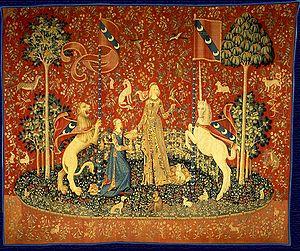
La Dame à la licorne est une série de six tapisseries datant du XVe siècle, que l'on peut voir au musée national du Moyen Âge et illustrent des sens.
Formant la transition entre l'art gothique et la Première Renaissance, le style Louis XII est le résultat des guerres d'Italie de Charles VIII et de Louis XII mettant alors la France en rapport direct avec la Renaissance artistique italienne. D'une façon générale, la structure reste française, seul le décor change et devient italien.
Comme son nom l'indique, le petit lévrier italien, aussi appelé levrette d'Italie, est originaire d'Italie. C'est le plus petit des chiens classés dans le groupe 10, lévriers, section 3, standard n° 200, selon la nomenclature de la Fédération cynologique internationale.